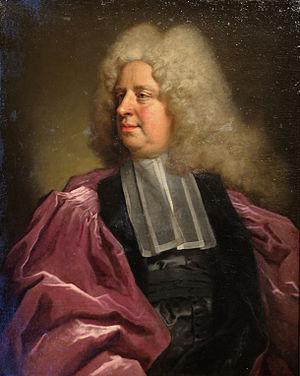
Portrait d'un échevin
Le musée des Ursulines est un musée d'art et d'archéologie situé dans l'ancien couvent des Ursulines à Mâcon depuis 1968. Rénové en 1992, il est labellisé musée de France, au sens de la loi nᵒ 2002-5 du 4 janvier 2002.
Un échevin est historiquement, dans le Nord de la France au Moyen Âge, un magistrat, nommé par le seigneur pour rendre la justice sur ses terres. Dans certaines régions il est, sous l'Ancien Régime, un magistrat communal équivalent à l'actuel titre de conseiller municipal, comme c'est le cas de nos jours en Belgique où les échevins sont des élus adjoints au bourgmestre équivalant en France d'adjoints au maire. Aux Pays-Bas, les wethouders, formant avec le bourgmestre le corps exécutif d'une commune, sont souvent mentionnés en français en tant qu'échevins.